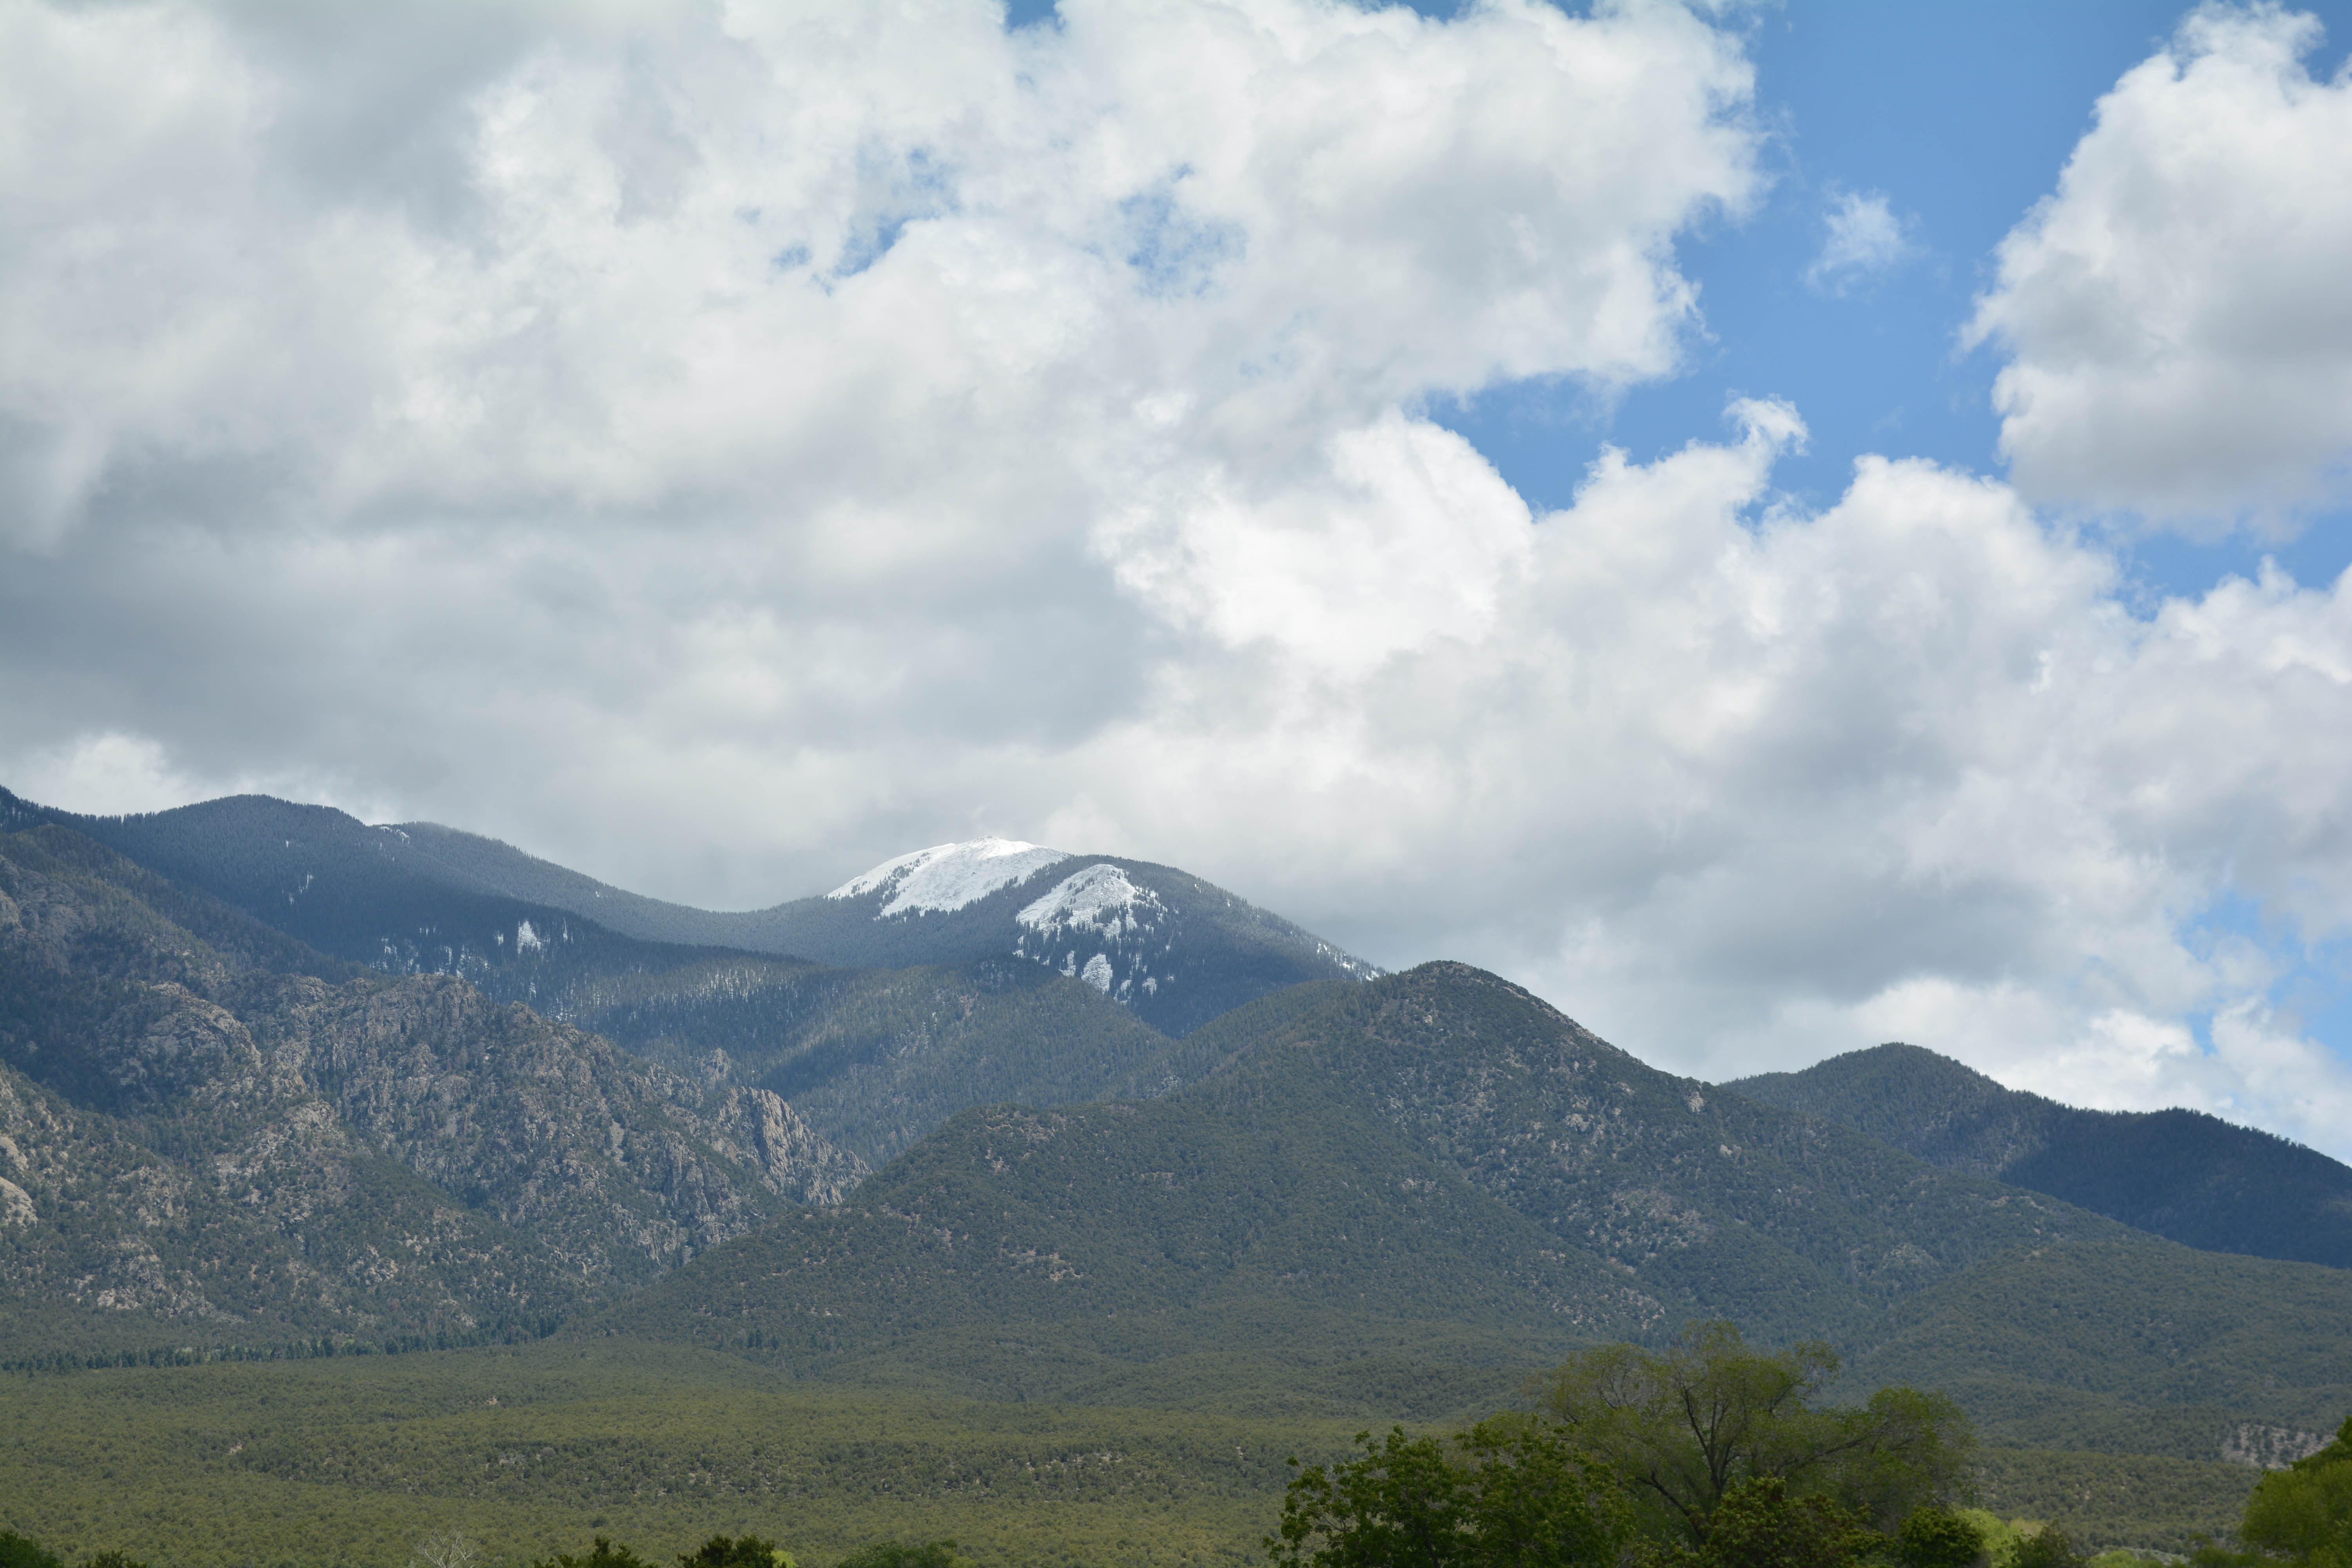
landscape, nature, wilderness, mountain, cloud, sky, meadow, hill, valley, mountain range, highland, ridge, alps, plateau, santafe, truchas, northernnewmexico, pueblosantafe, fell, loch, landform, mountain pass, geographical feature, atmospheric phenomenon, mountainous landforms